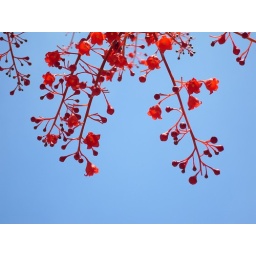
tree covered in these bright red tiny flowers